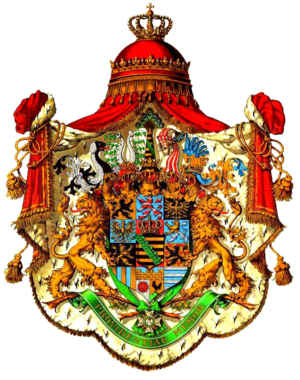
Kongeriget Sachsen
Germanys
Kongeriget Sachsen blev i oprettet i 1806 som kongedømme på grundlag af Kurfyrstendømmet Sachsen; under den samme slægt, som i århundreder havde regeret i Sachsen som kurfyrster. Kong Frederik August 1. af Sachsen var derfor kendt som kurfyrst Friedrich August III af Sachsen, før 1806.